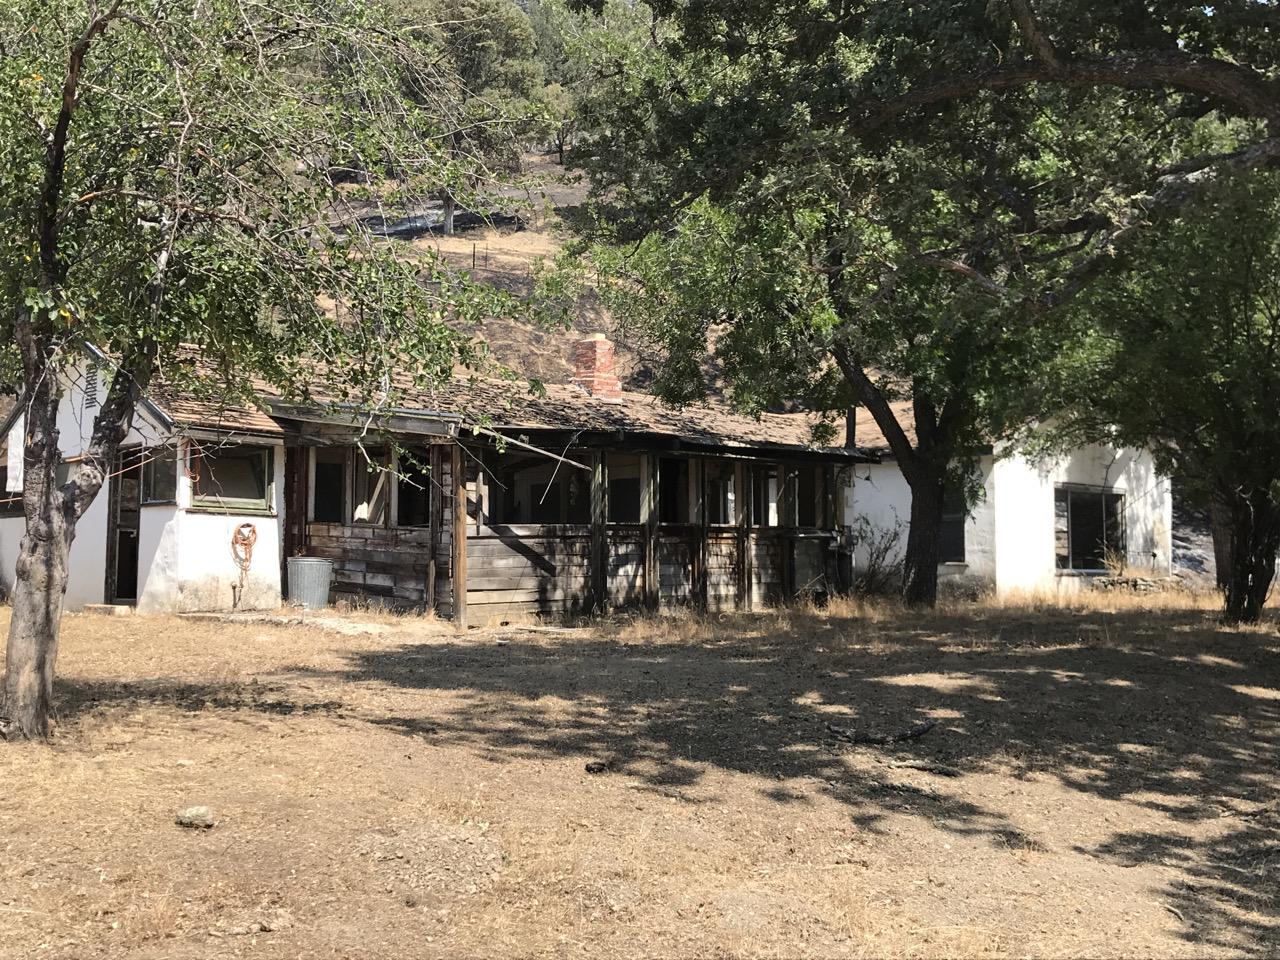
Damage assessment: no_damage